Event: Nepal Earthquake
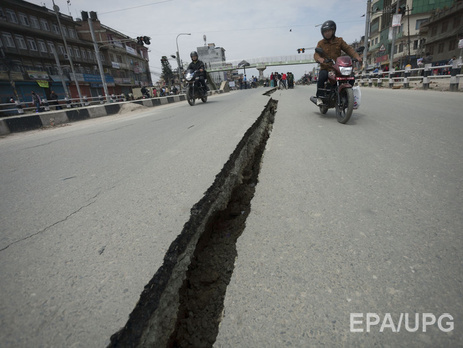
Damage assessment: damage